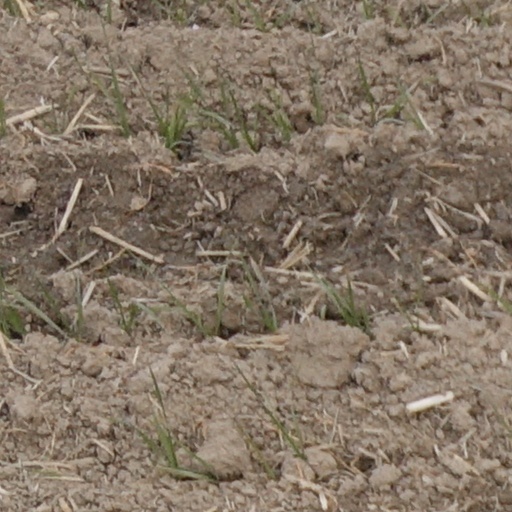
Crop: wheat